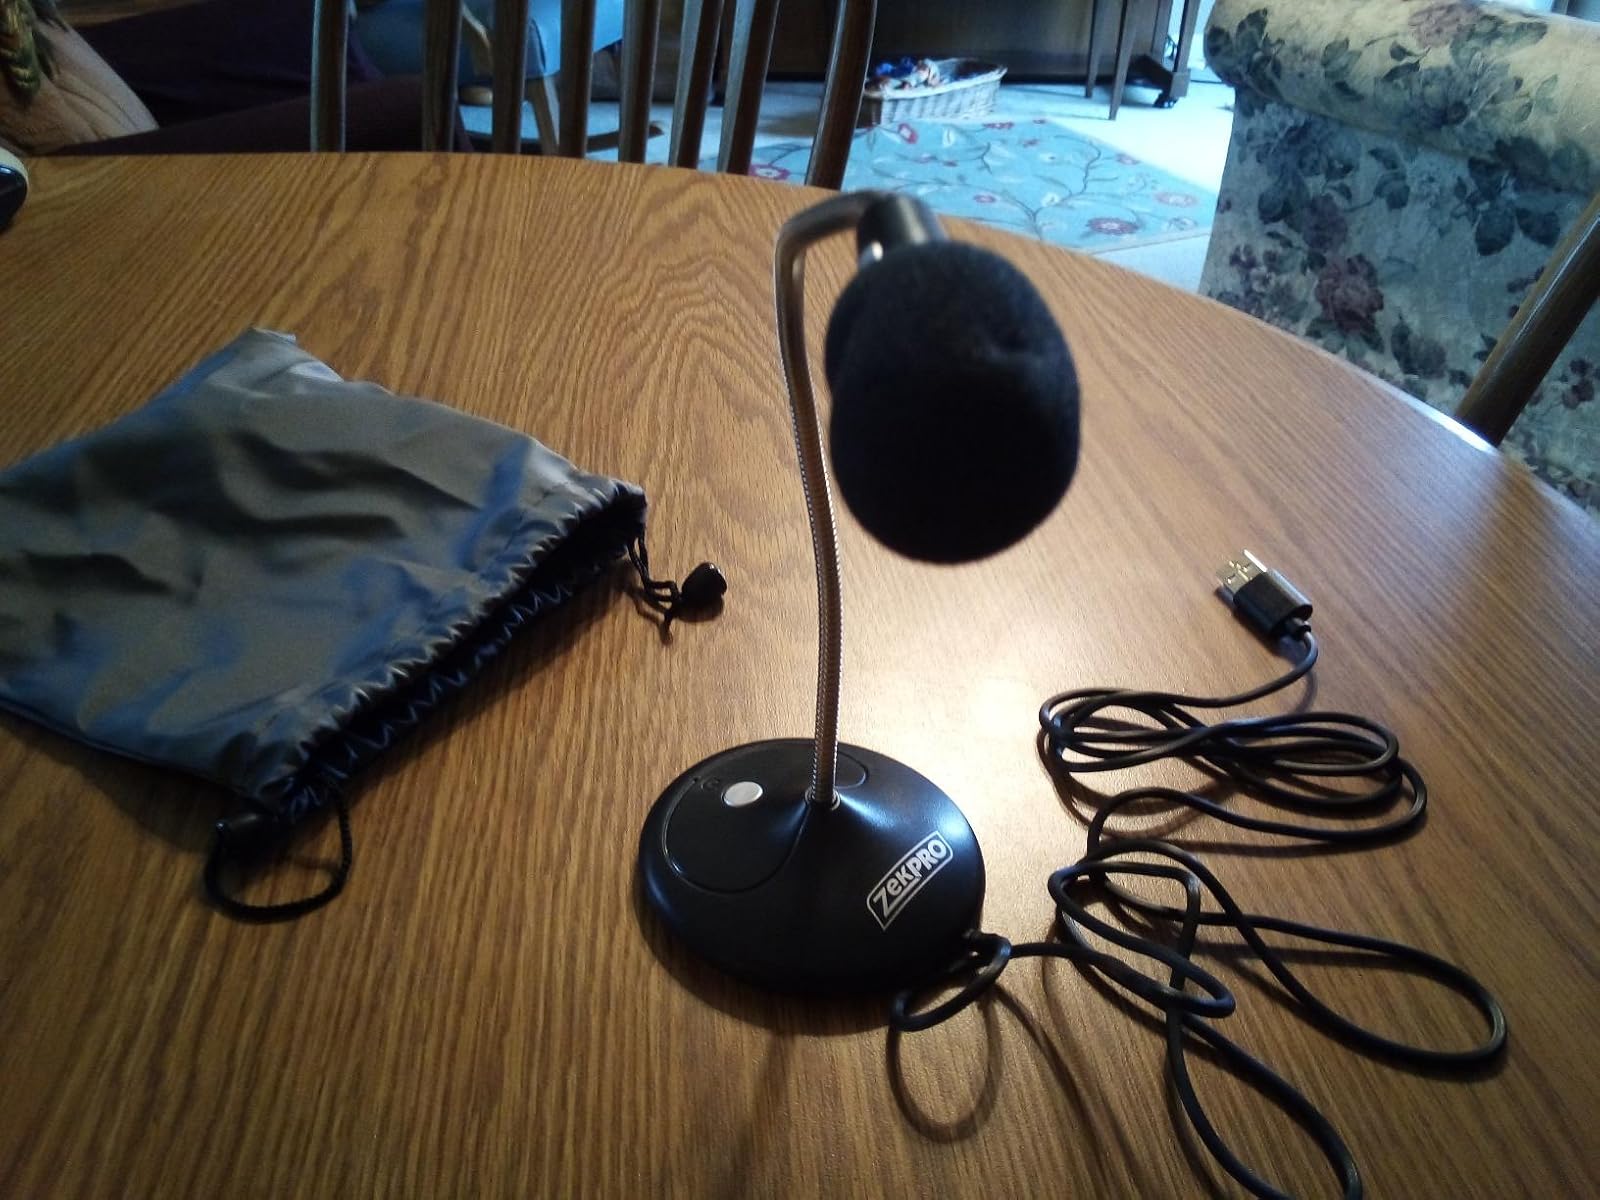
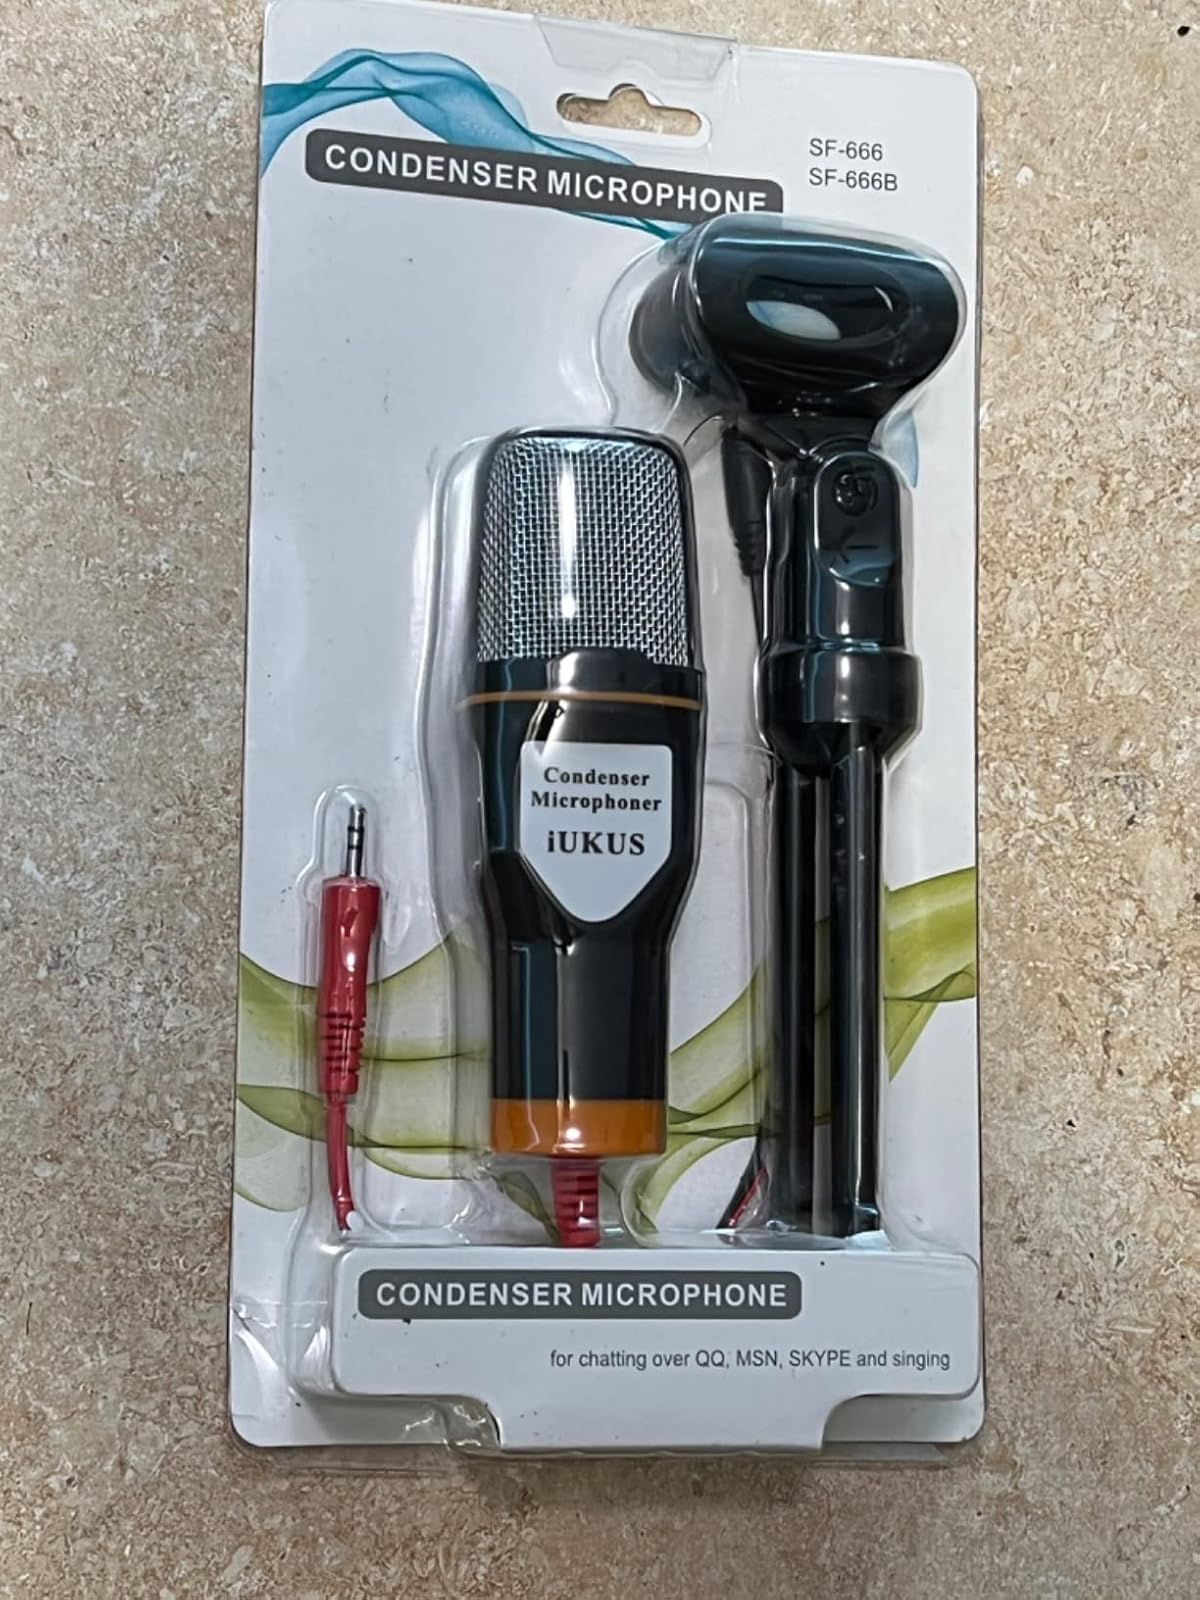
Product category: microphone
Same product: no